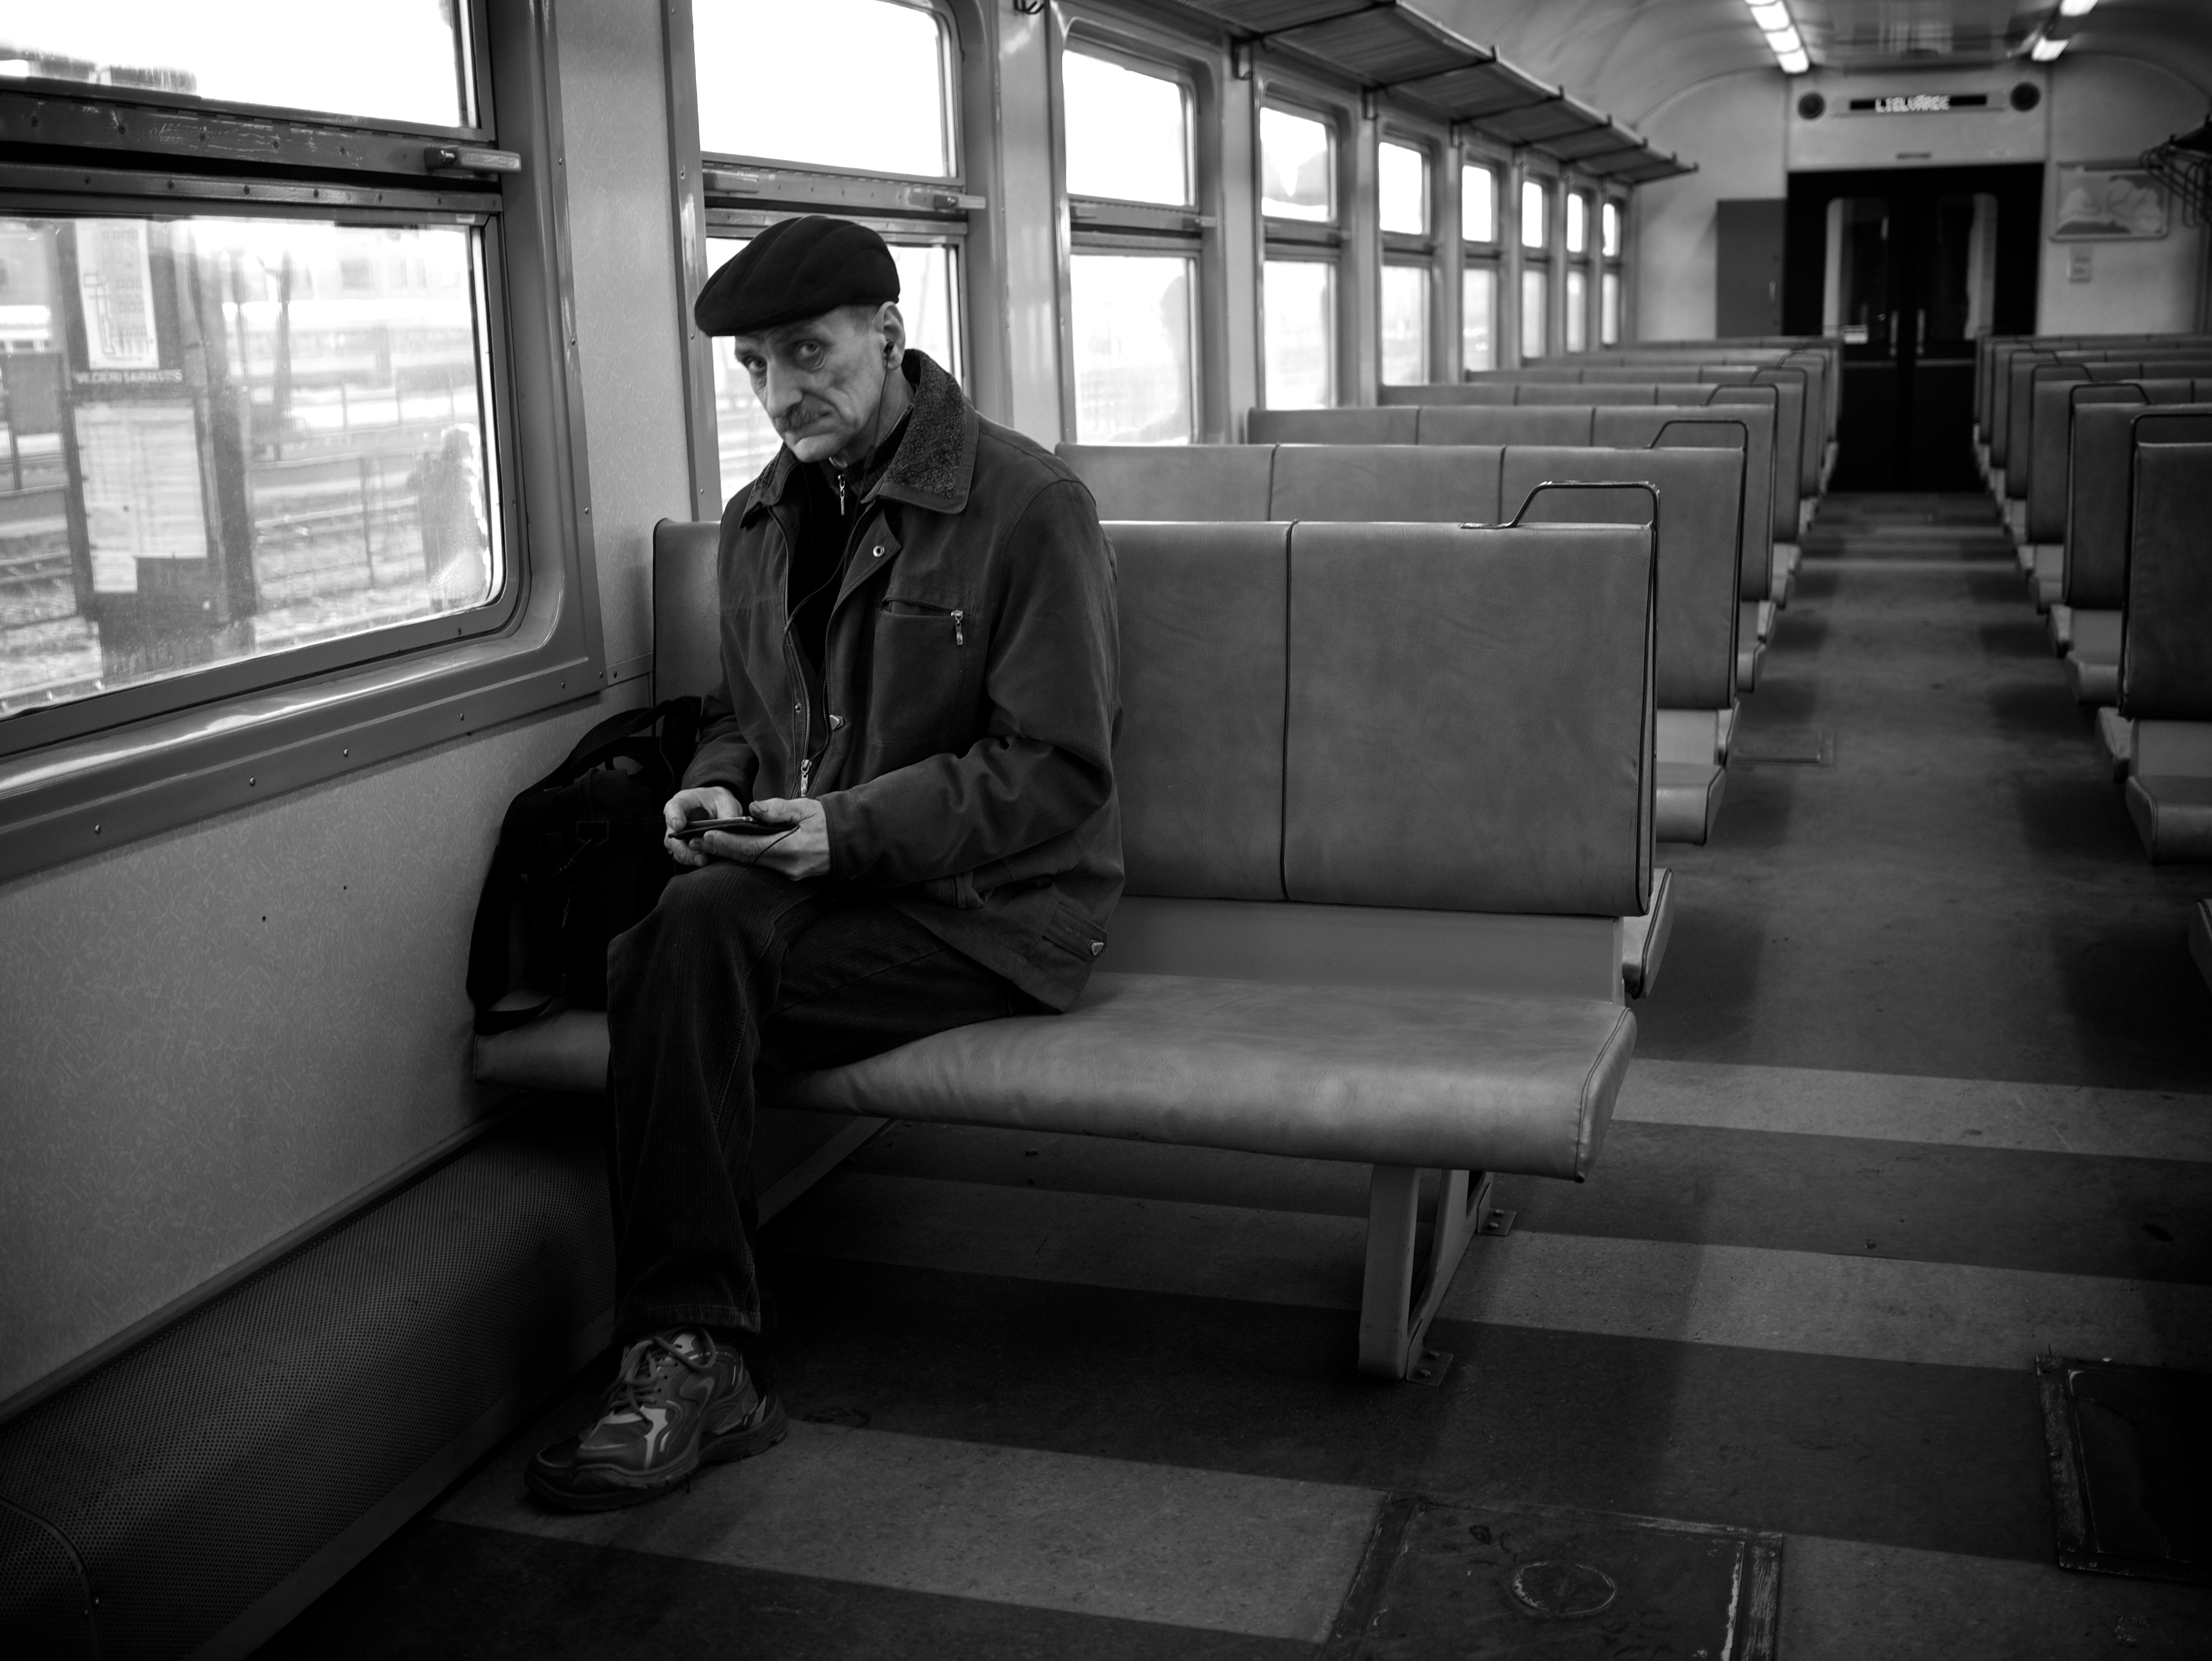
black and white, white, street, photography, ebook, transport, vehicle, training, black, monochrome, public transport, streetphotography, flickr, thomas, video, olympus, omd, fuji, leica, monochrom, leuthard, hcb, thomasleuthard, monochrome photography, film noir